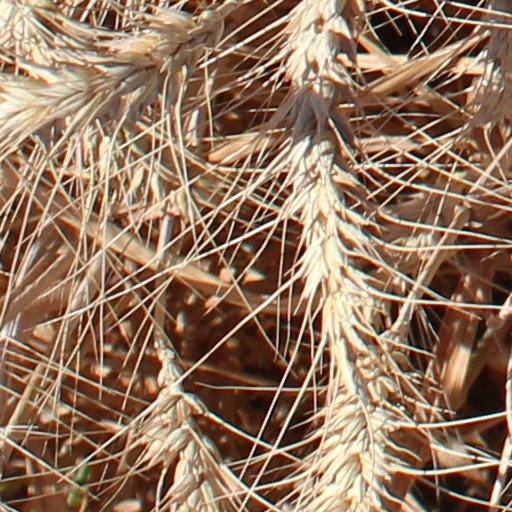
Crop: wheat